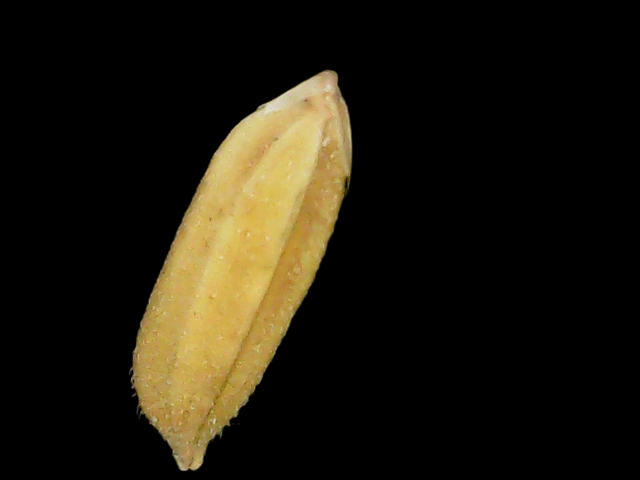
Rice variety: Binadhan24